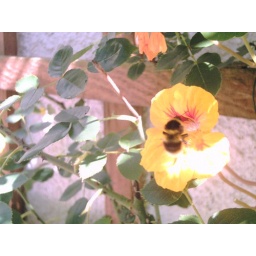
Bee in a yellow flower